Get Him Back!

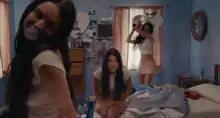
Three different versions of Olivia Rodrigo, sitting on a bed, kissing a mirror, and throwing a lamp

Olivia Rodrigo's debut studio album, "Sour", was released in May 2021, following which she took a break from songwriting for six months. She conceived the follow-up album, "Guts" (2023), at the age of 19, while experiencing "lots of confusion, mistakes, awkwardness & good old fashioned teen angst". "Sour"s producer, Dan Nigro, returned to produce every track on it. They wrote over 100 songs and included the more rock-oriented tracks on the album because they drew a bigger reaction from her audiences during live shows.